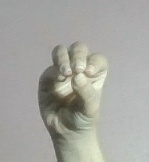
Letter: ha